The Crab and the Monkey

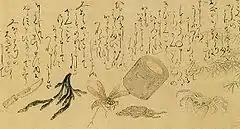
The crab's children seek revenge with the help of an usu, a snake, a bee, "arame" (kelp), and a kitchen knife.

The name of the story, the list of allies, and the details of the attacks vary in different parts of Japan. For example, in Kansai one of the allies is a quantity of oil. In a version of the story published in a Japanese textbook in 1887, an egg appears in place of the chestnut and a piece of kelp replaces the cow dung. The egg attacks the monkey by exploding and the kelp slips from under his foot.